Ganesha

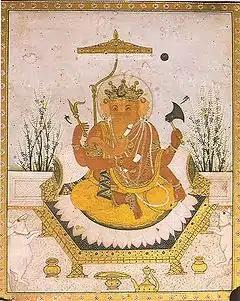
A typical four-armed form. Miniature of Nurpur school (circa 1810)

Ganesha is a popular figure in Indian art. Unlike those of some deities, representations of Ganesha show wide variations and distinct patterns changing over time. He may be portrayed standing, dancing, heroically taking action against demons, playing with his family as a boy, sitting down on an elevated seat, or engaging in a range of contemporary situations.